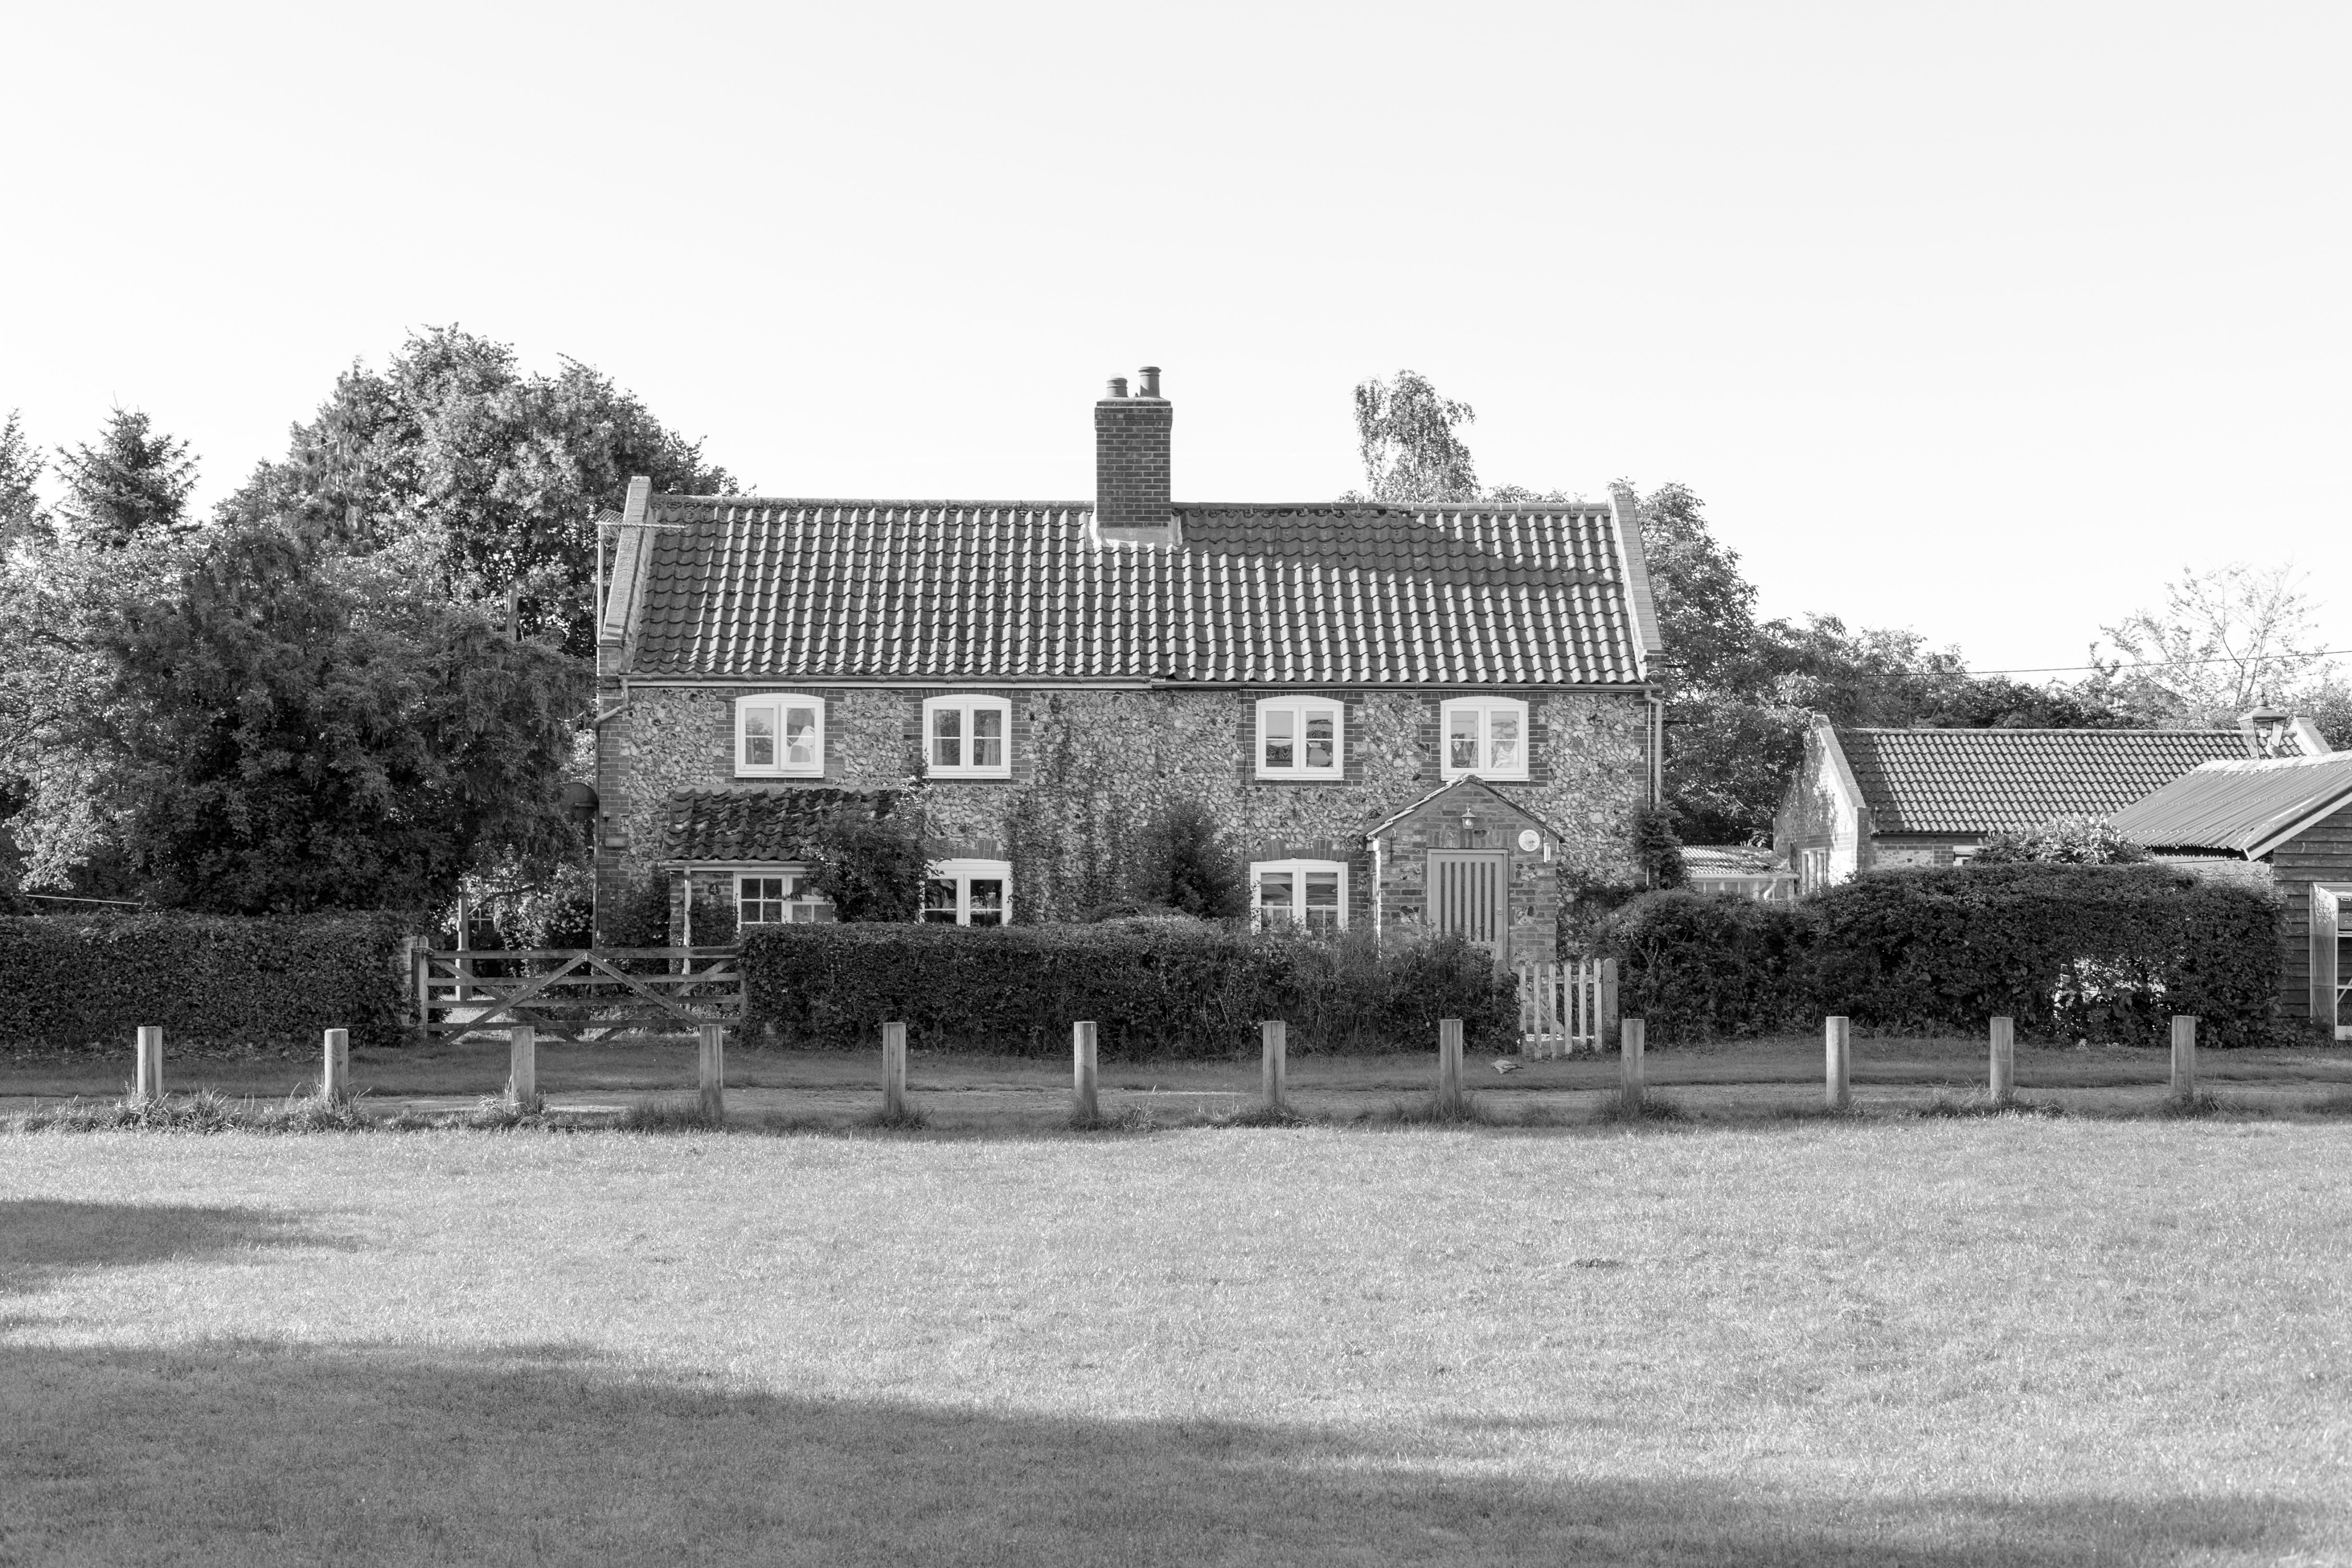
black and white, mansion, house, building, home, property, monochrome, history, estate, manor house, stately home, monochrome photography, residential area